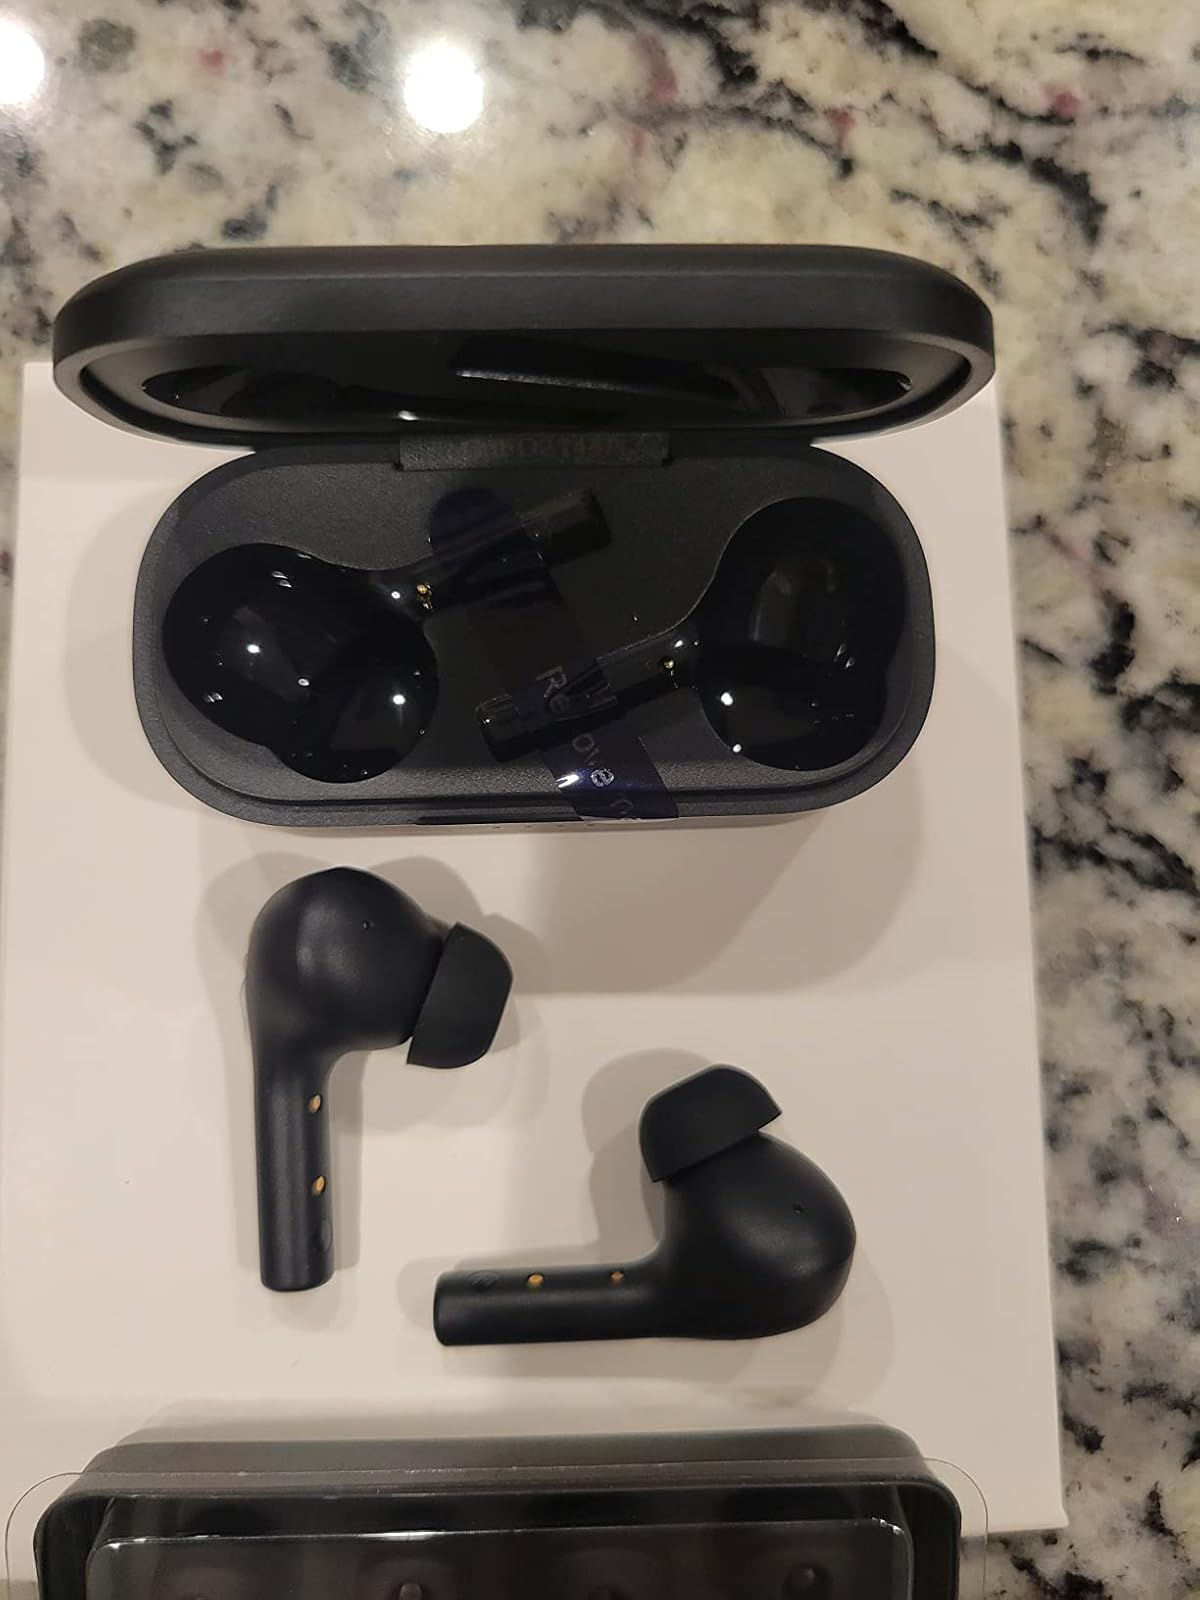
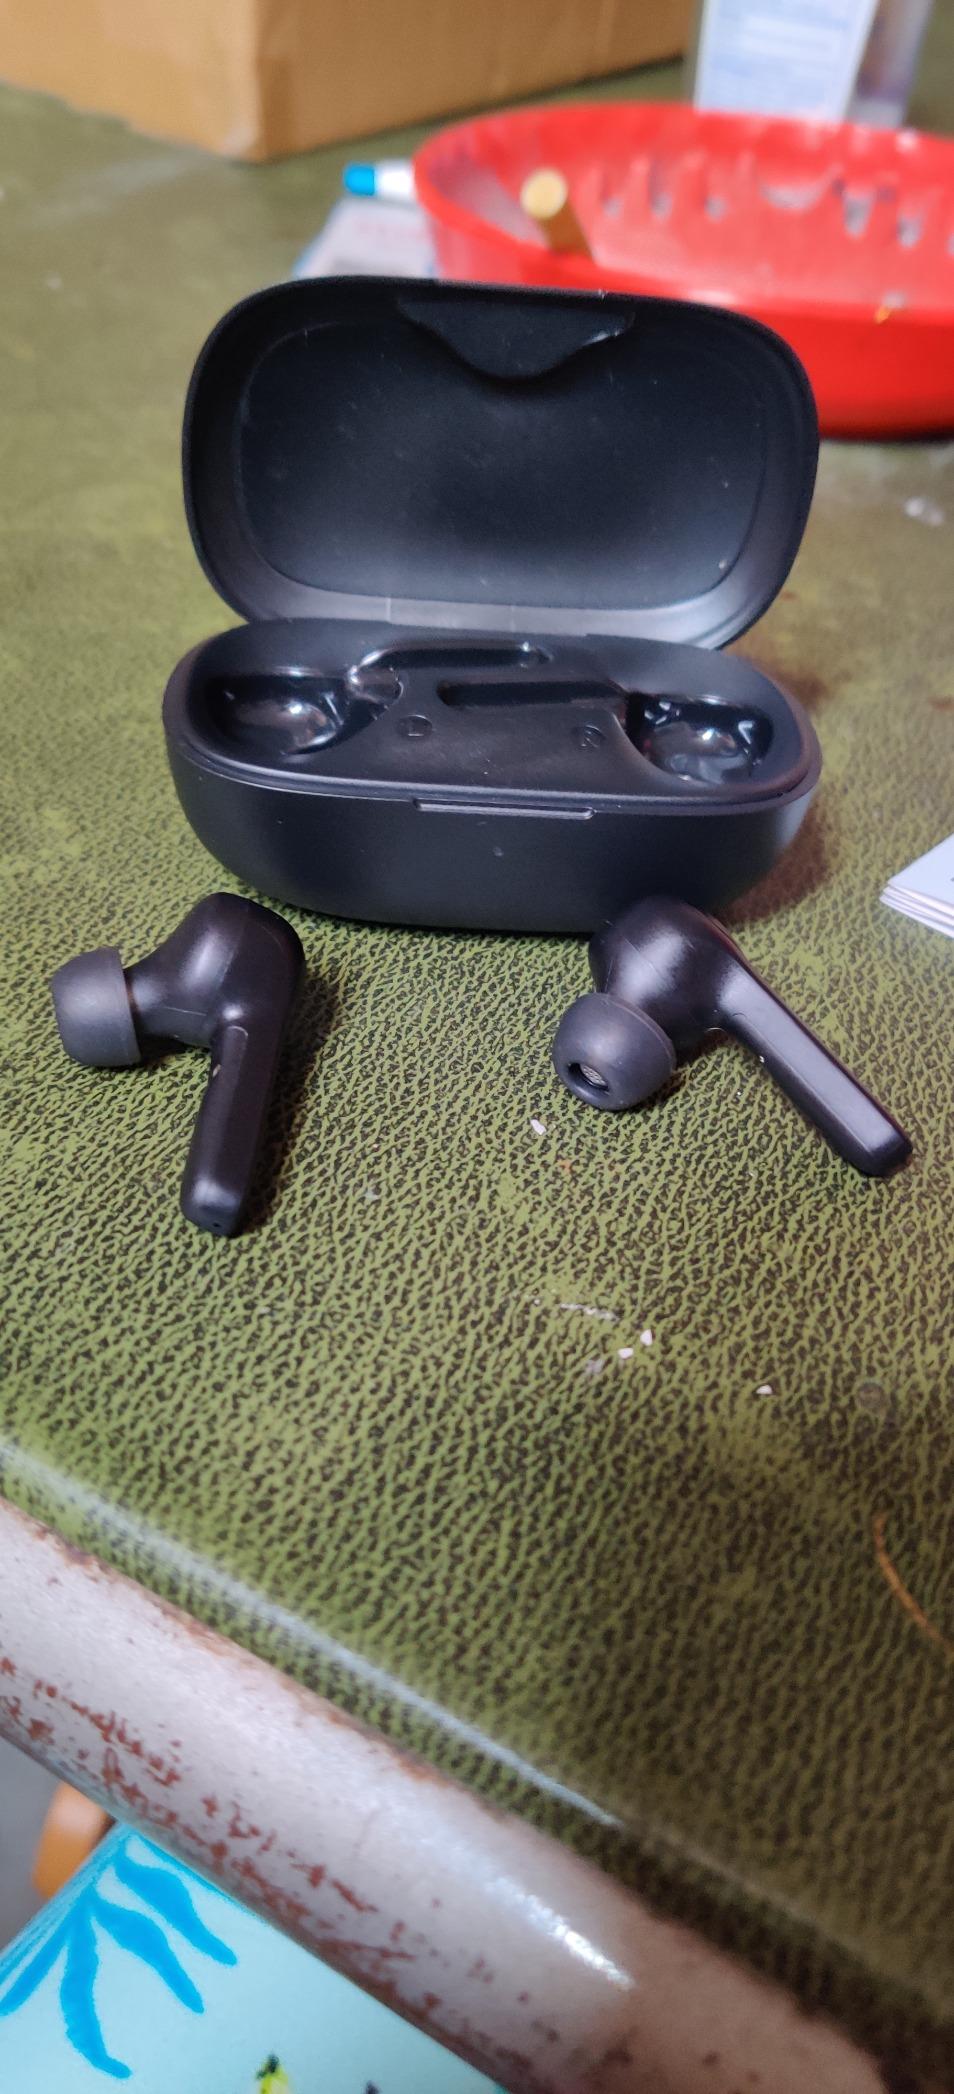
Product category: earbuds
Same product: no